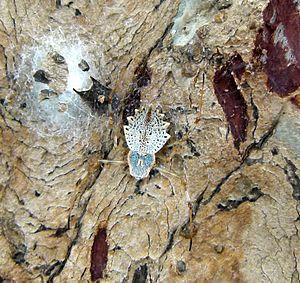
Herennia multipuncta est une espèce d'araignées aranéomorphes de la famille des Araneidae.